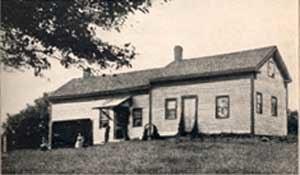
Richford est une ville du Comté de Tioga (New York).